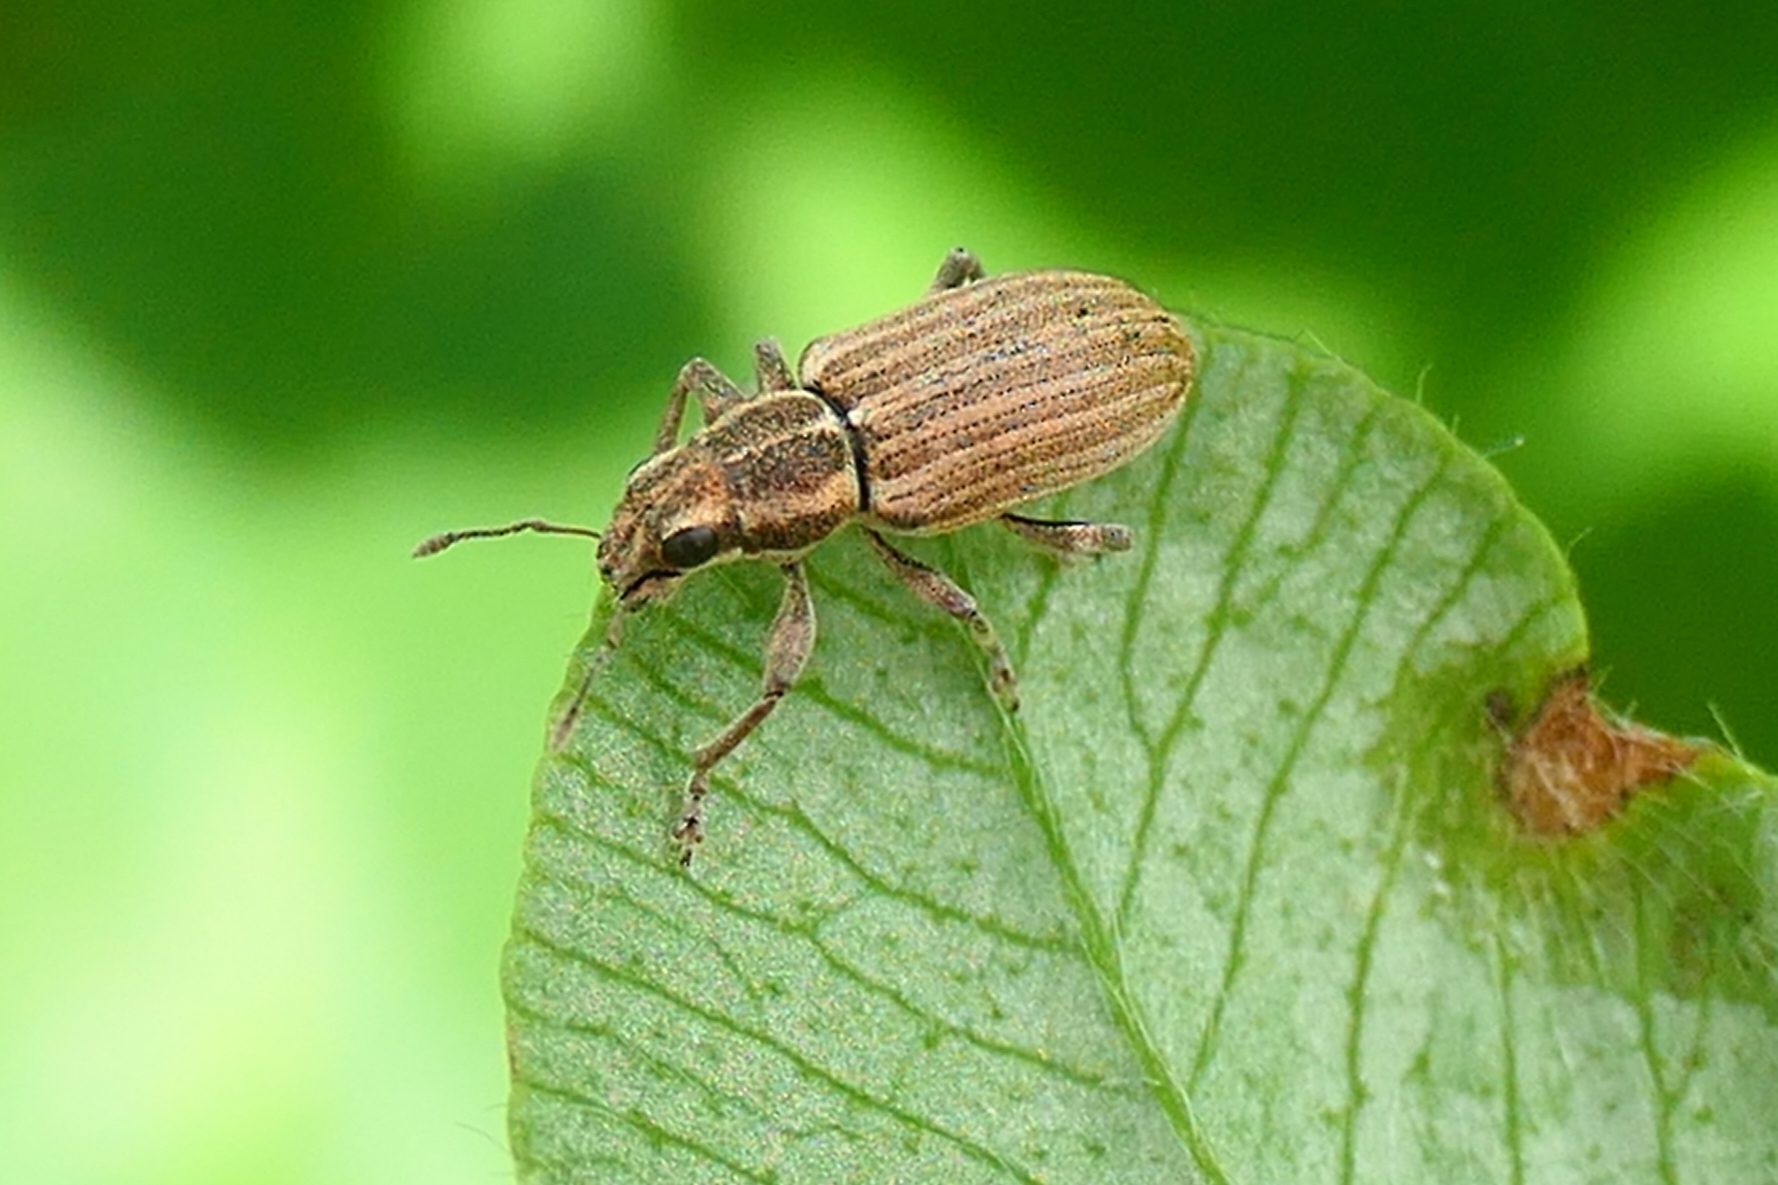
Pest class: pea_leaf_weevil